Public housing estates in Sha Tin

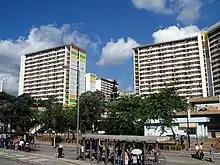
Bean Goose House and Sand Martin House in Sha Kok Estate

Sha Kok Estate is located near Pok Hong Estate, Jat Min Chuen and Sha Tin Wai station.